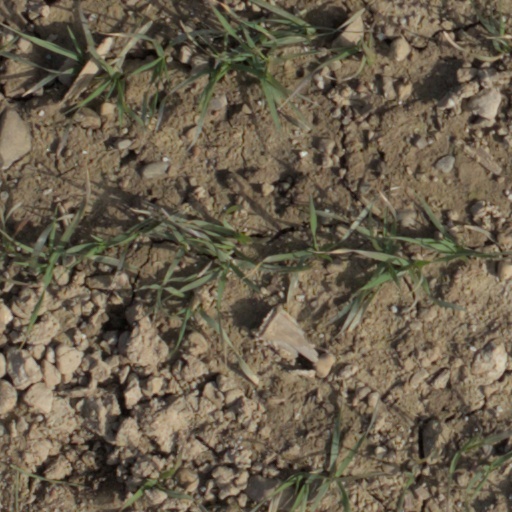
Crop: wheat